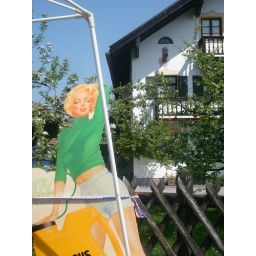
Marilyn in front of a Bavarian house and apple tree garden.